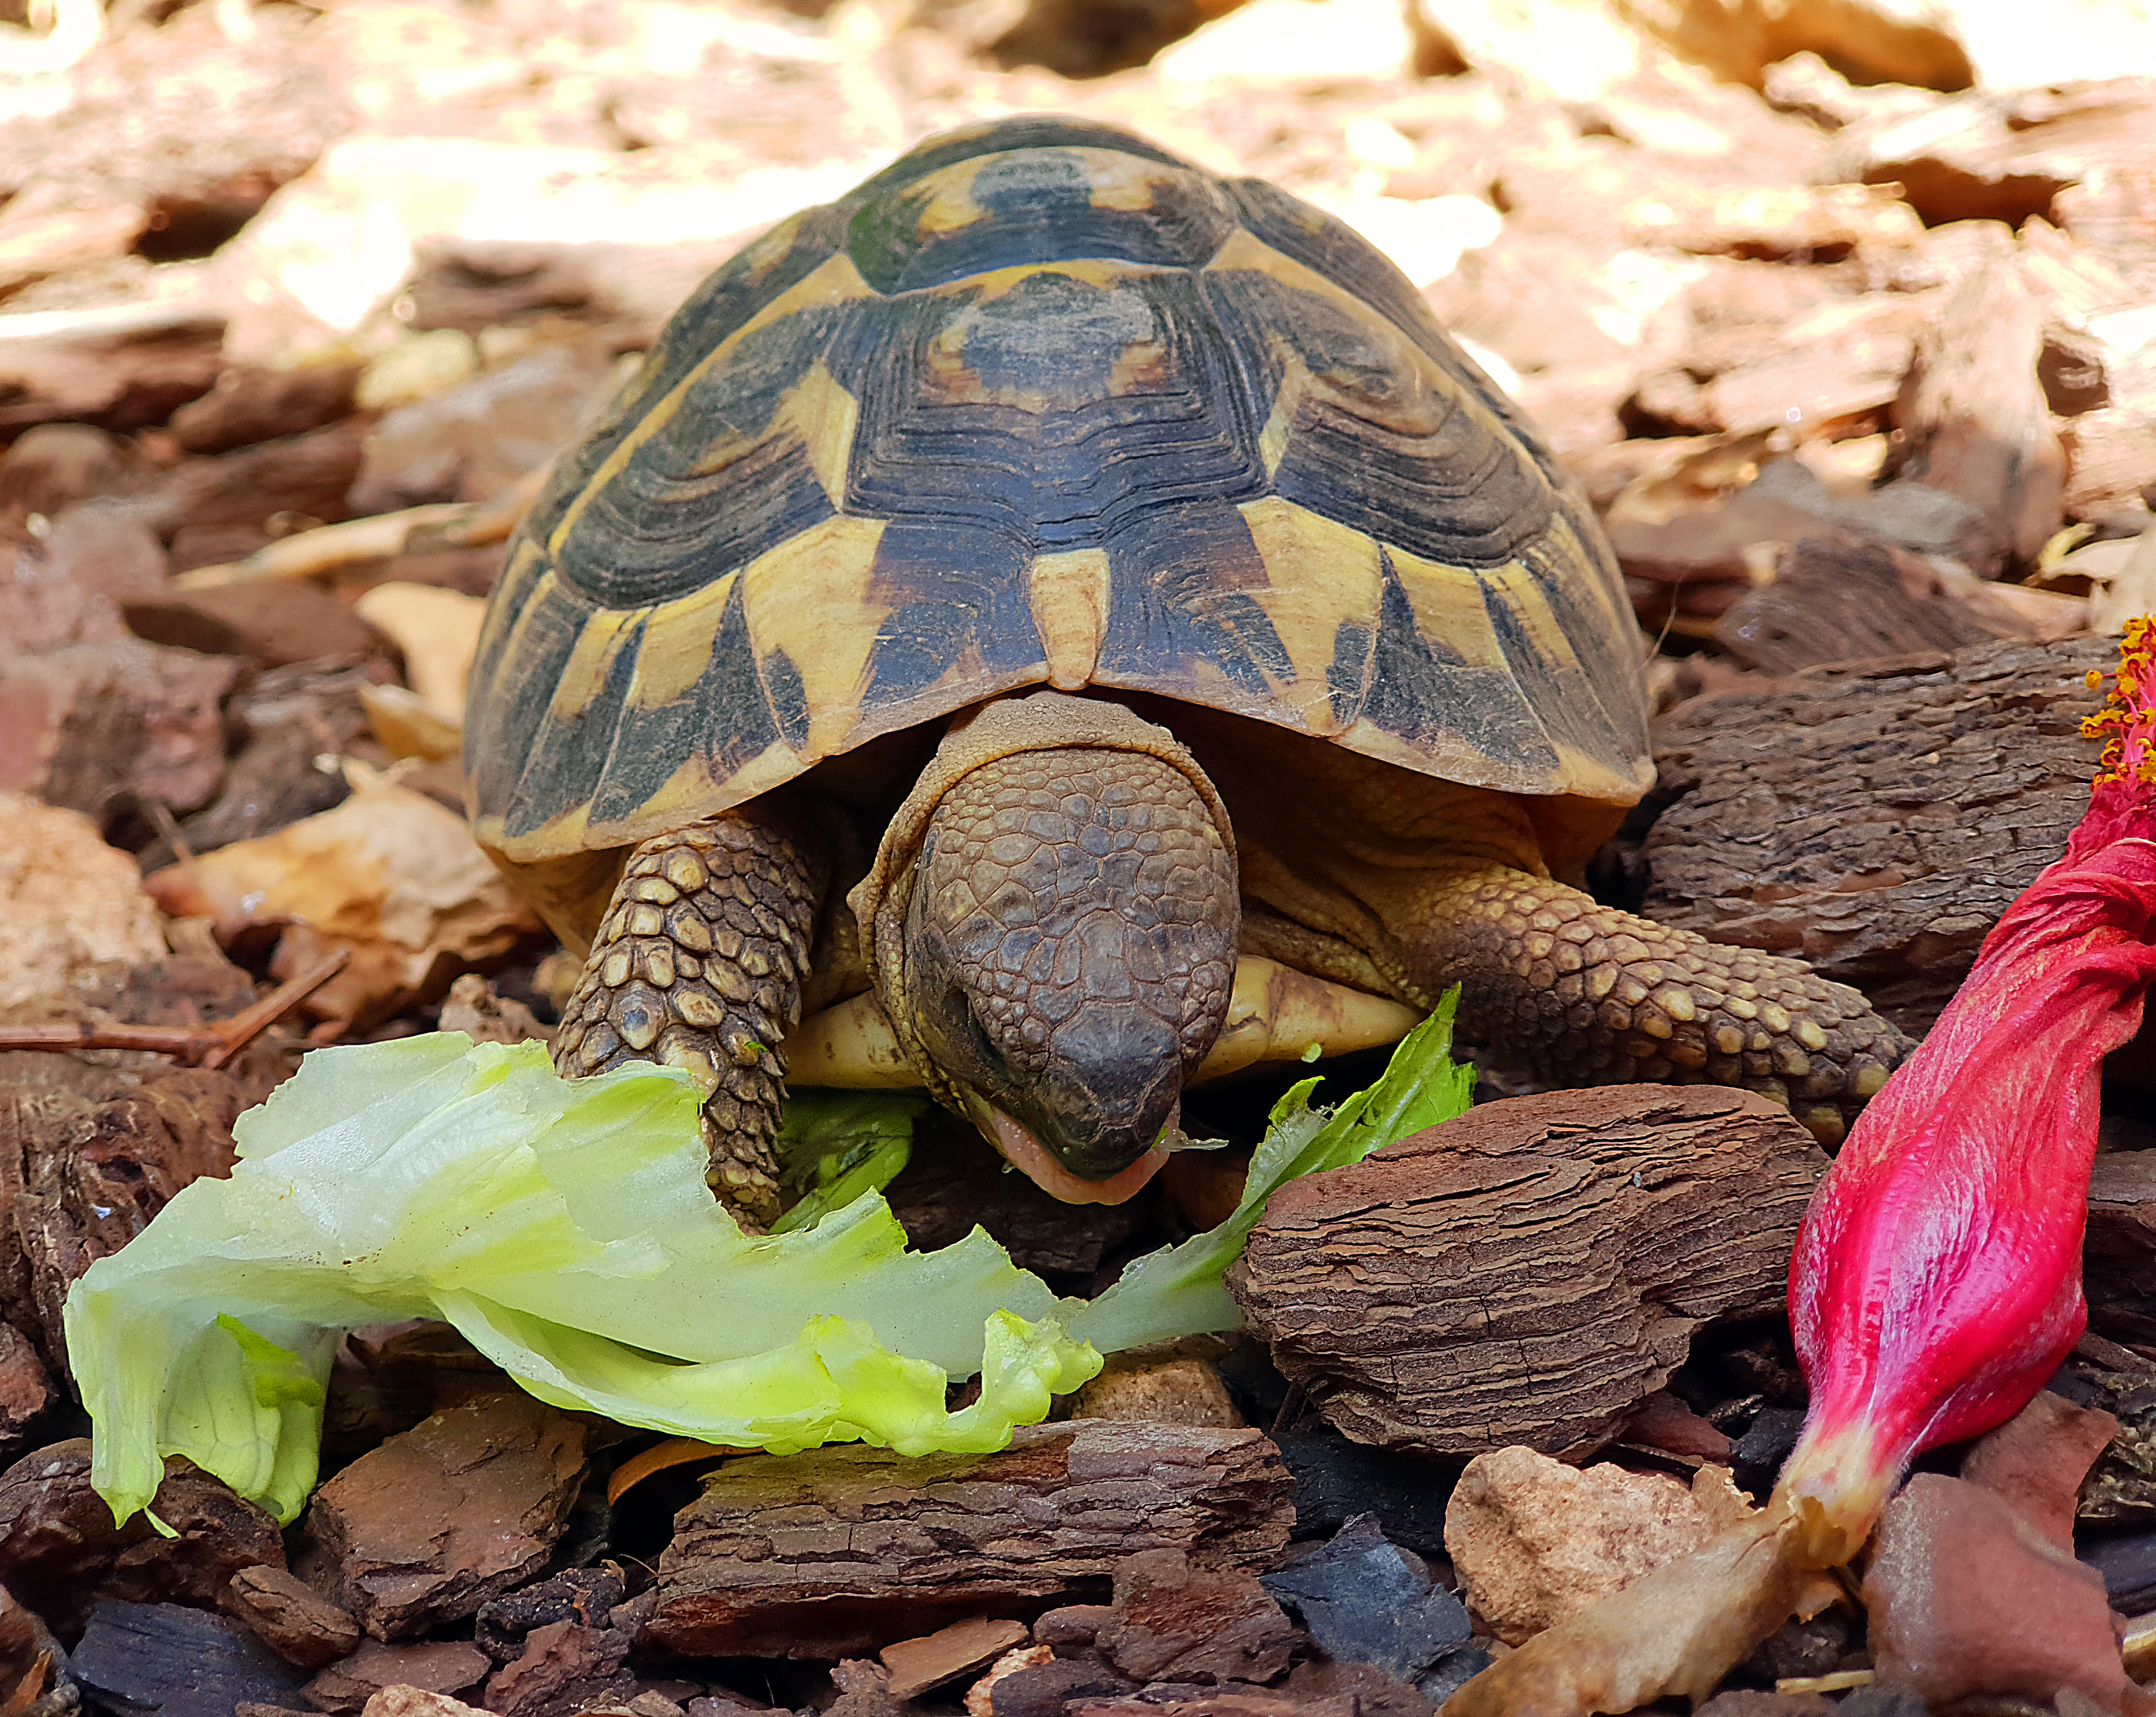
turtle, little, nature, tortoise, emydidae, reptile, box turtle, terrestrial animal, organism